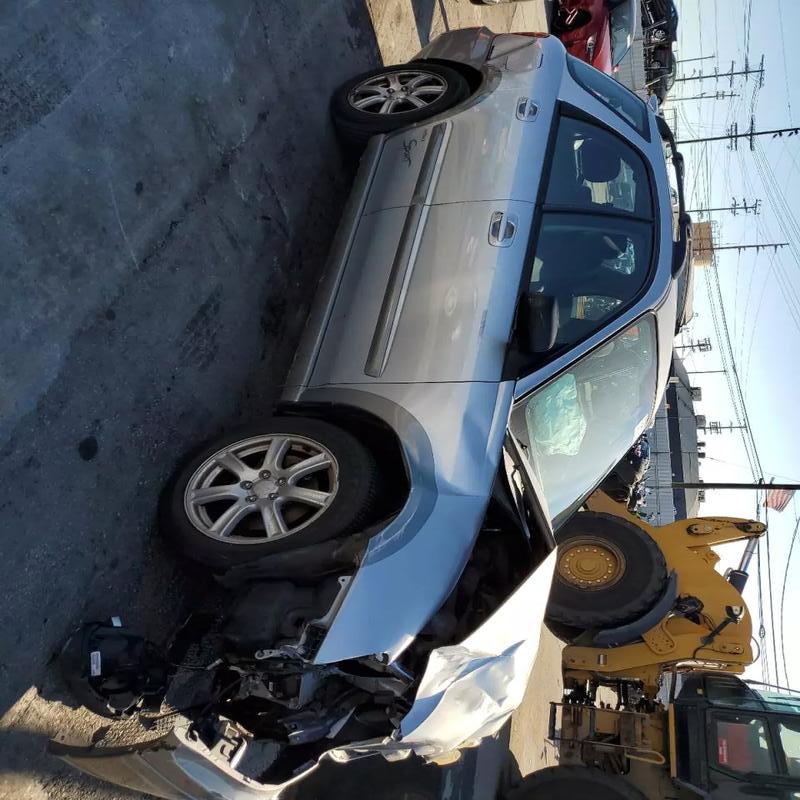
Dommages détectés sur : plaque d'immatriculation avant, pare-choc avant, feu avant droit, capot, aile avant droite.
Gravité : majeur